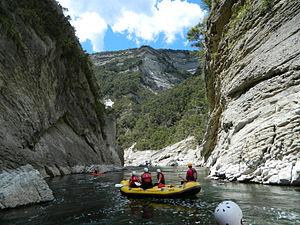
La rivière Mohaka est un cours d’eau situé sur l’Île du Nord de la Nouvelle-Zélande dans la partie est et centrale de la région de Hawke's Bay.